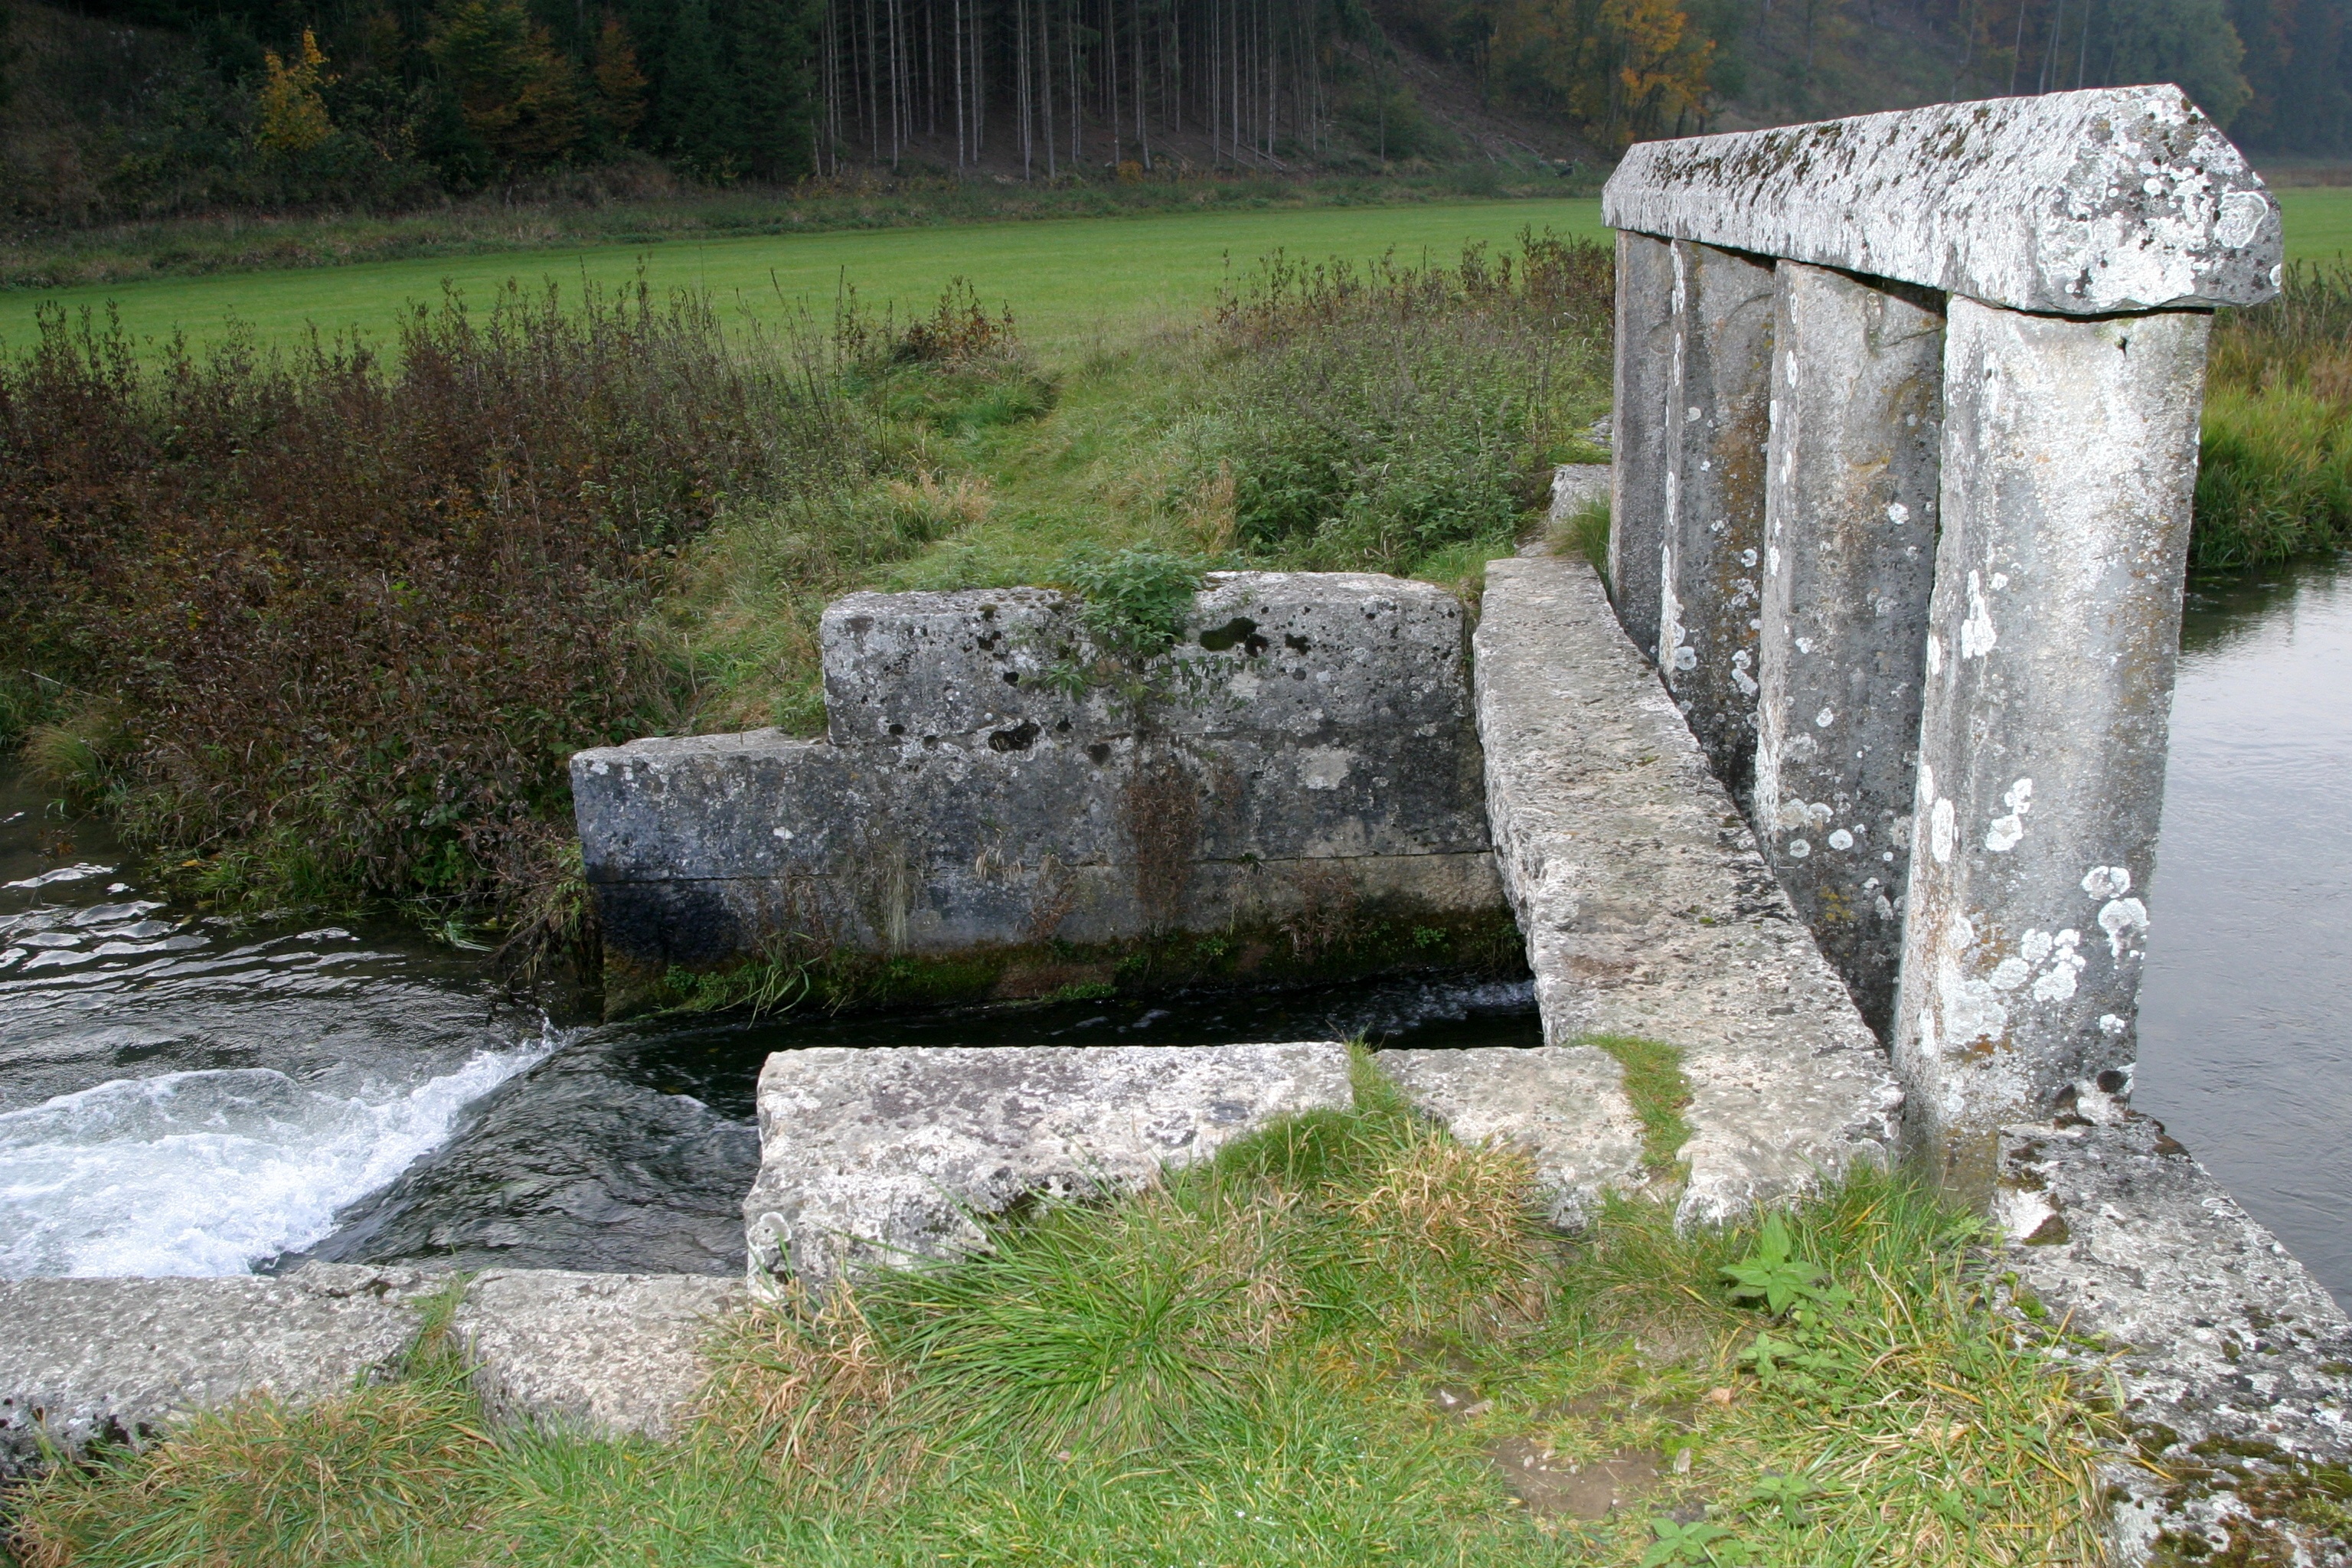
water, rock, trail, wall, terrain, waterway, places of interest, ruins, 17, bach, century, 18, water feature, weir, monuments, mill creek, water dam, altm hl valley, granite stone, white laber, altm hltal nature park, breitenbrunner himanshu, historical water dam, breitenbrunn upper palatinate, dietfurt in the altm hl valley